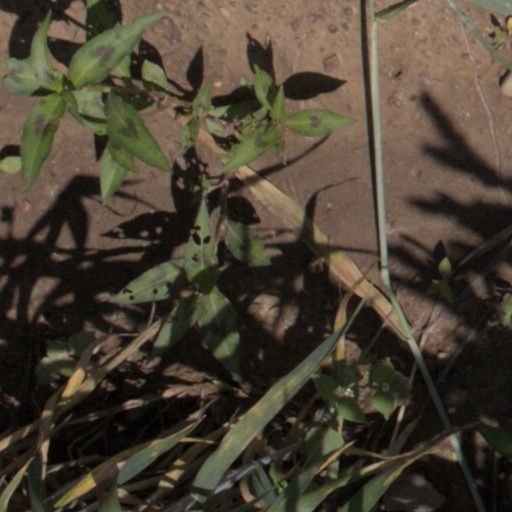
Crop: wheat